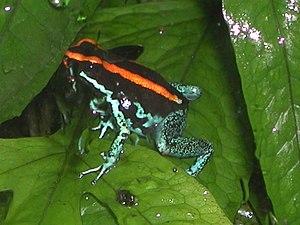
Phyllobates lugubris est une espèce d'amphibiens de la famille des Dendrobatidae, qui vit au Costa Rica, au Nicaragua et au Panama. Elle est appelée « Phyllobate lugubre » en français. Cet anoure, qui peut atteindre jusqu'à 24 mm, se rencontre dans la litière des forêts humides de plaine et aux abords de celles de basse altitude, à une altitude comprise entre 10 et 650 m au-dessus du niveau de la mer.
Phyllobates vittatus est une espèce d'amphibiens de la famille des Dendrobatidae, qui vit au Costa Rica. Elle est appelée « phyllobate à bande » en français. Cet anoure de petite taille, qui peut atteindre jusqu'à 31 mm, se rencontre dans les forêts humides et les plaines, à une altitude comprise entre 20 et 550 m au-dessus du niveau de la mer.
Phyllobates est un genre d'amphibiens de la famille des Dendrobatidae.